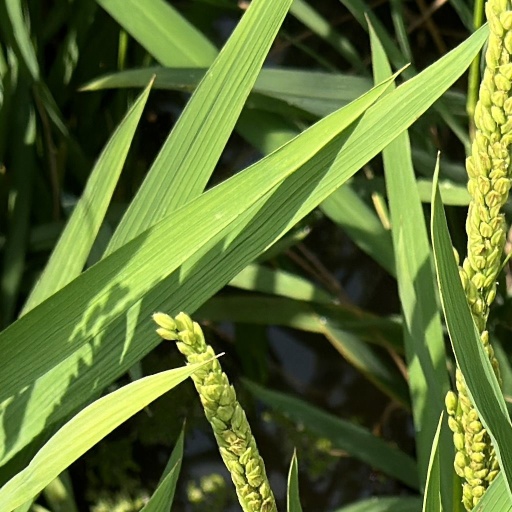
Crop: rice